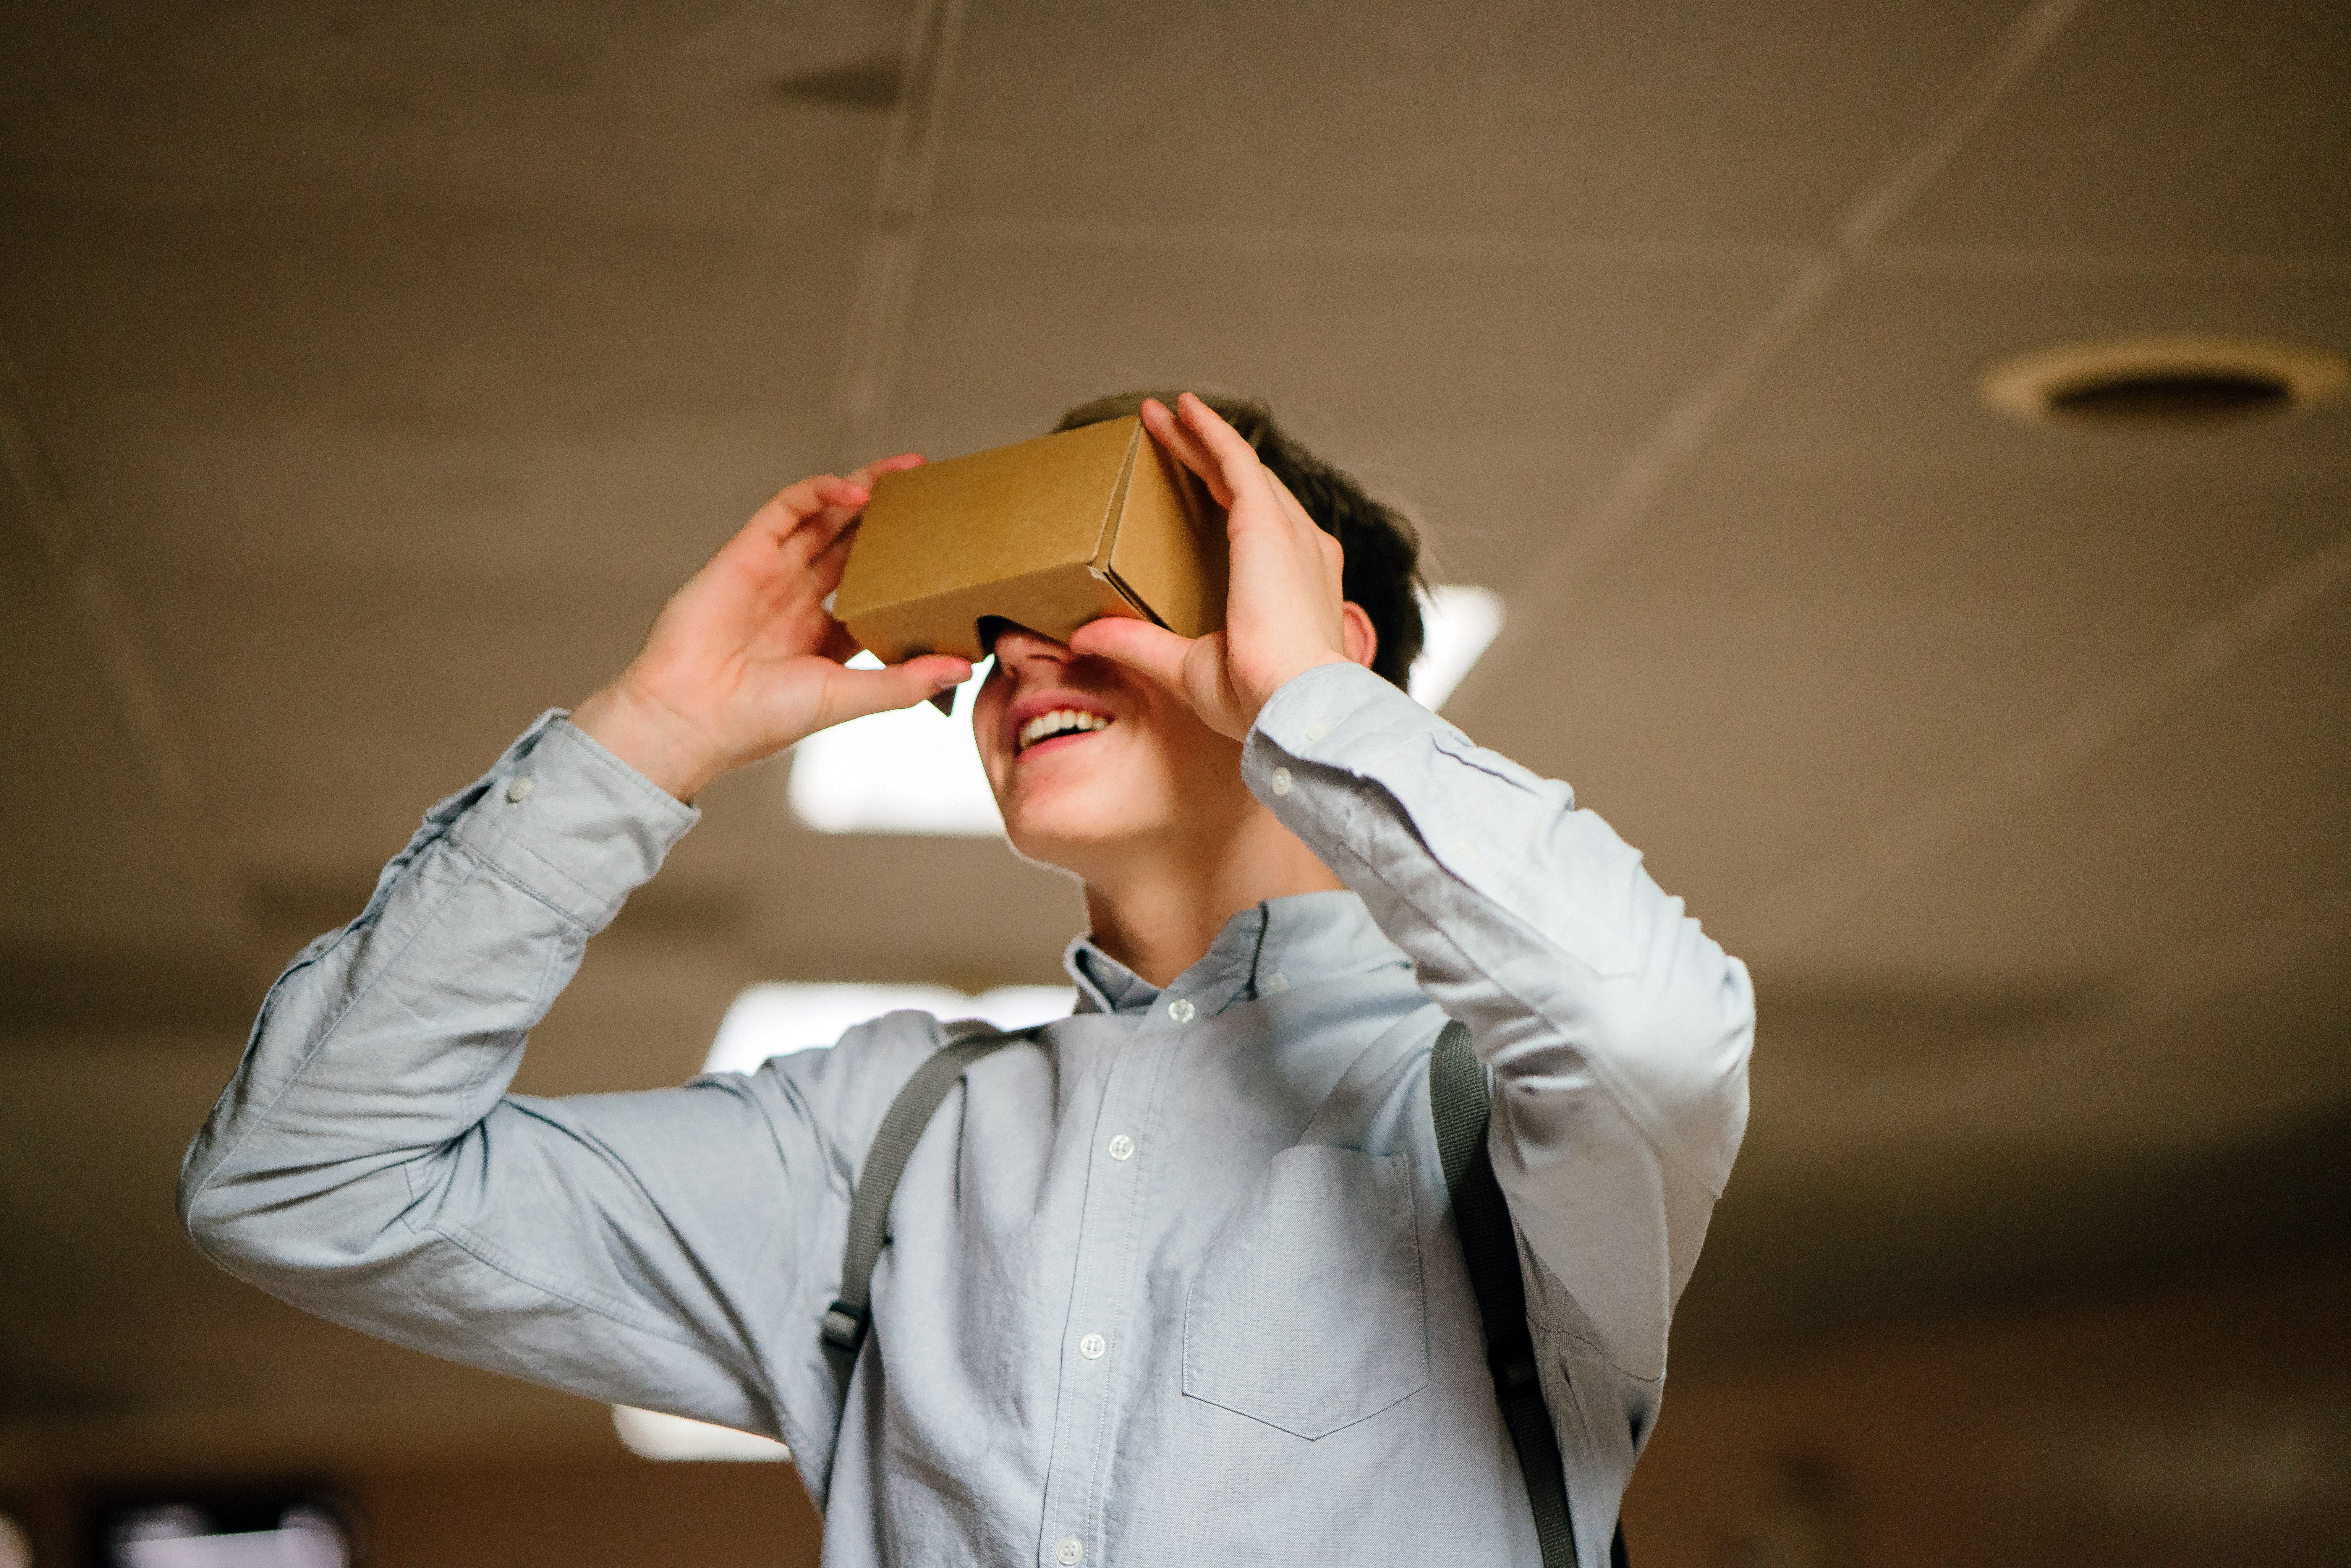
eyewear, glasses, vision care, fashion accessory, photography, cool, fun, smile, sunglasses, girl